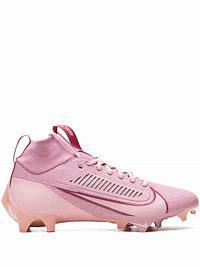
Brand: Nike
Model: Vapor Edge Pro 360 2